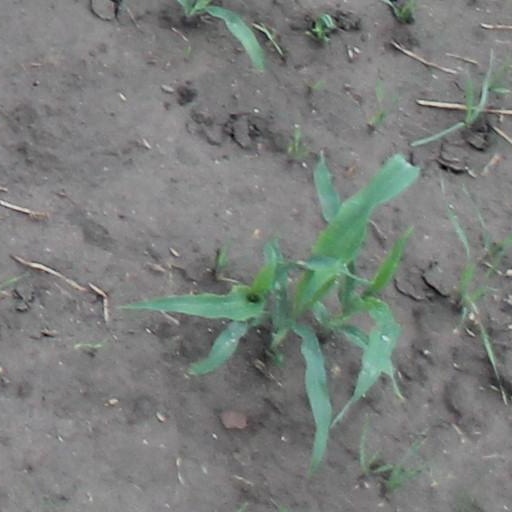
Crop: maize; corn